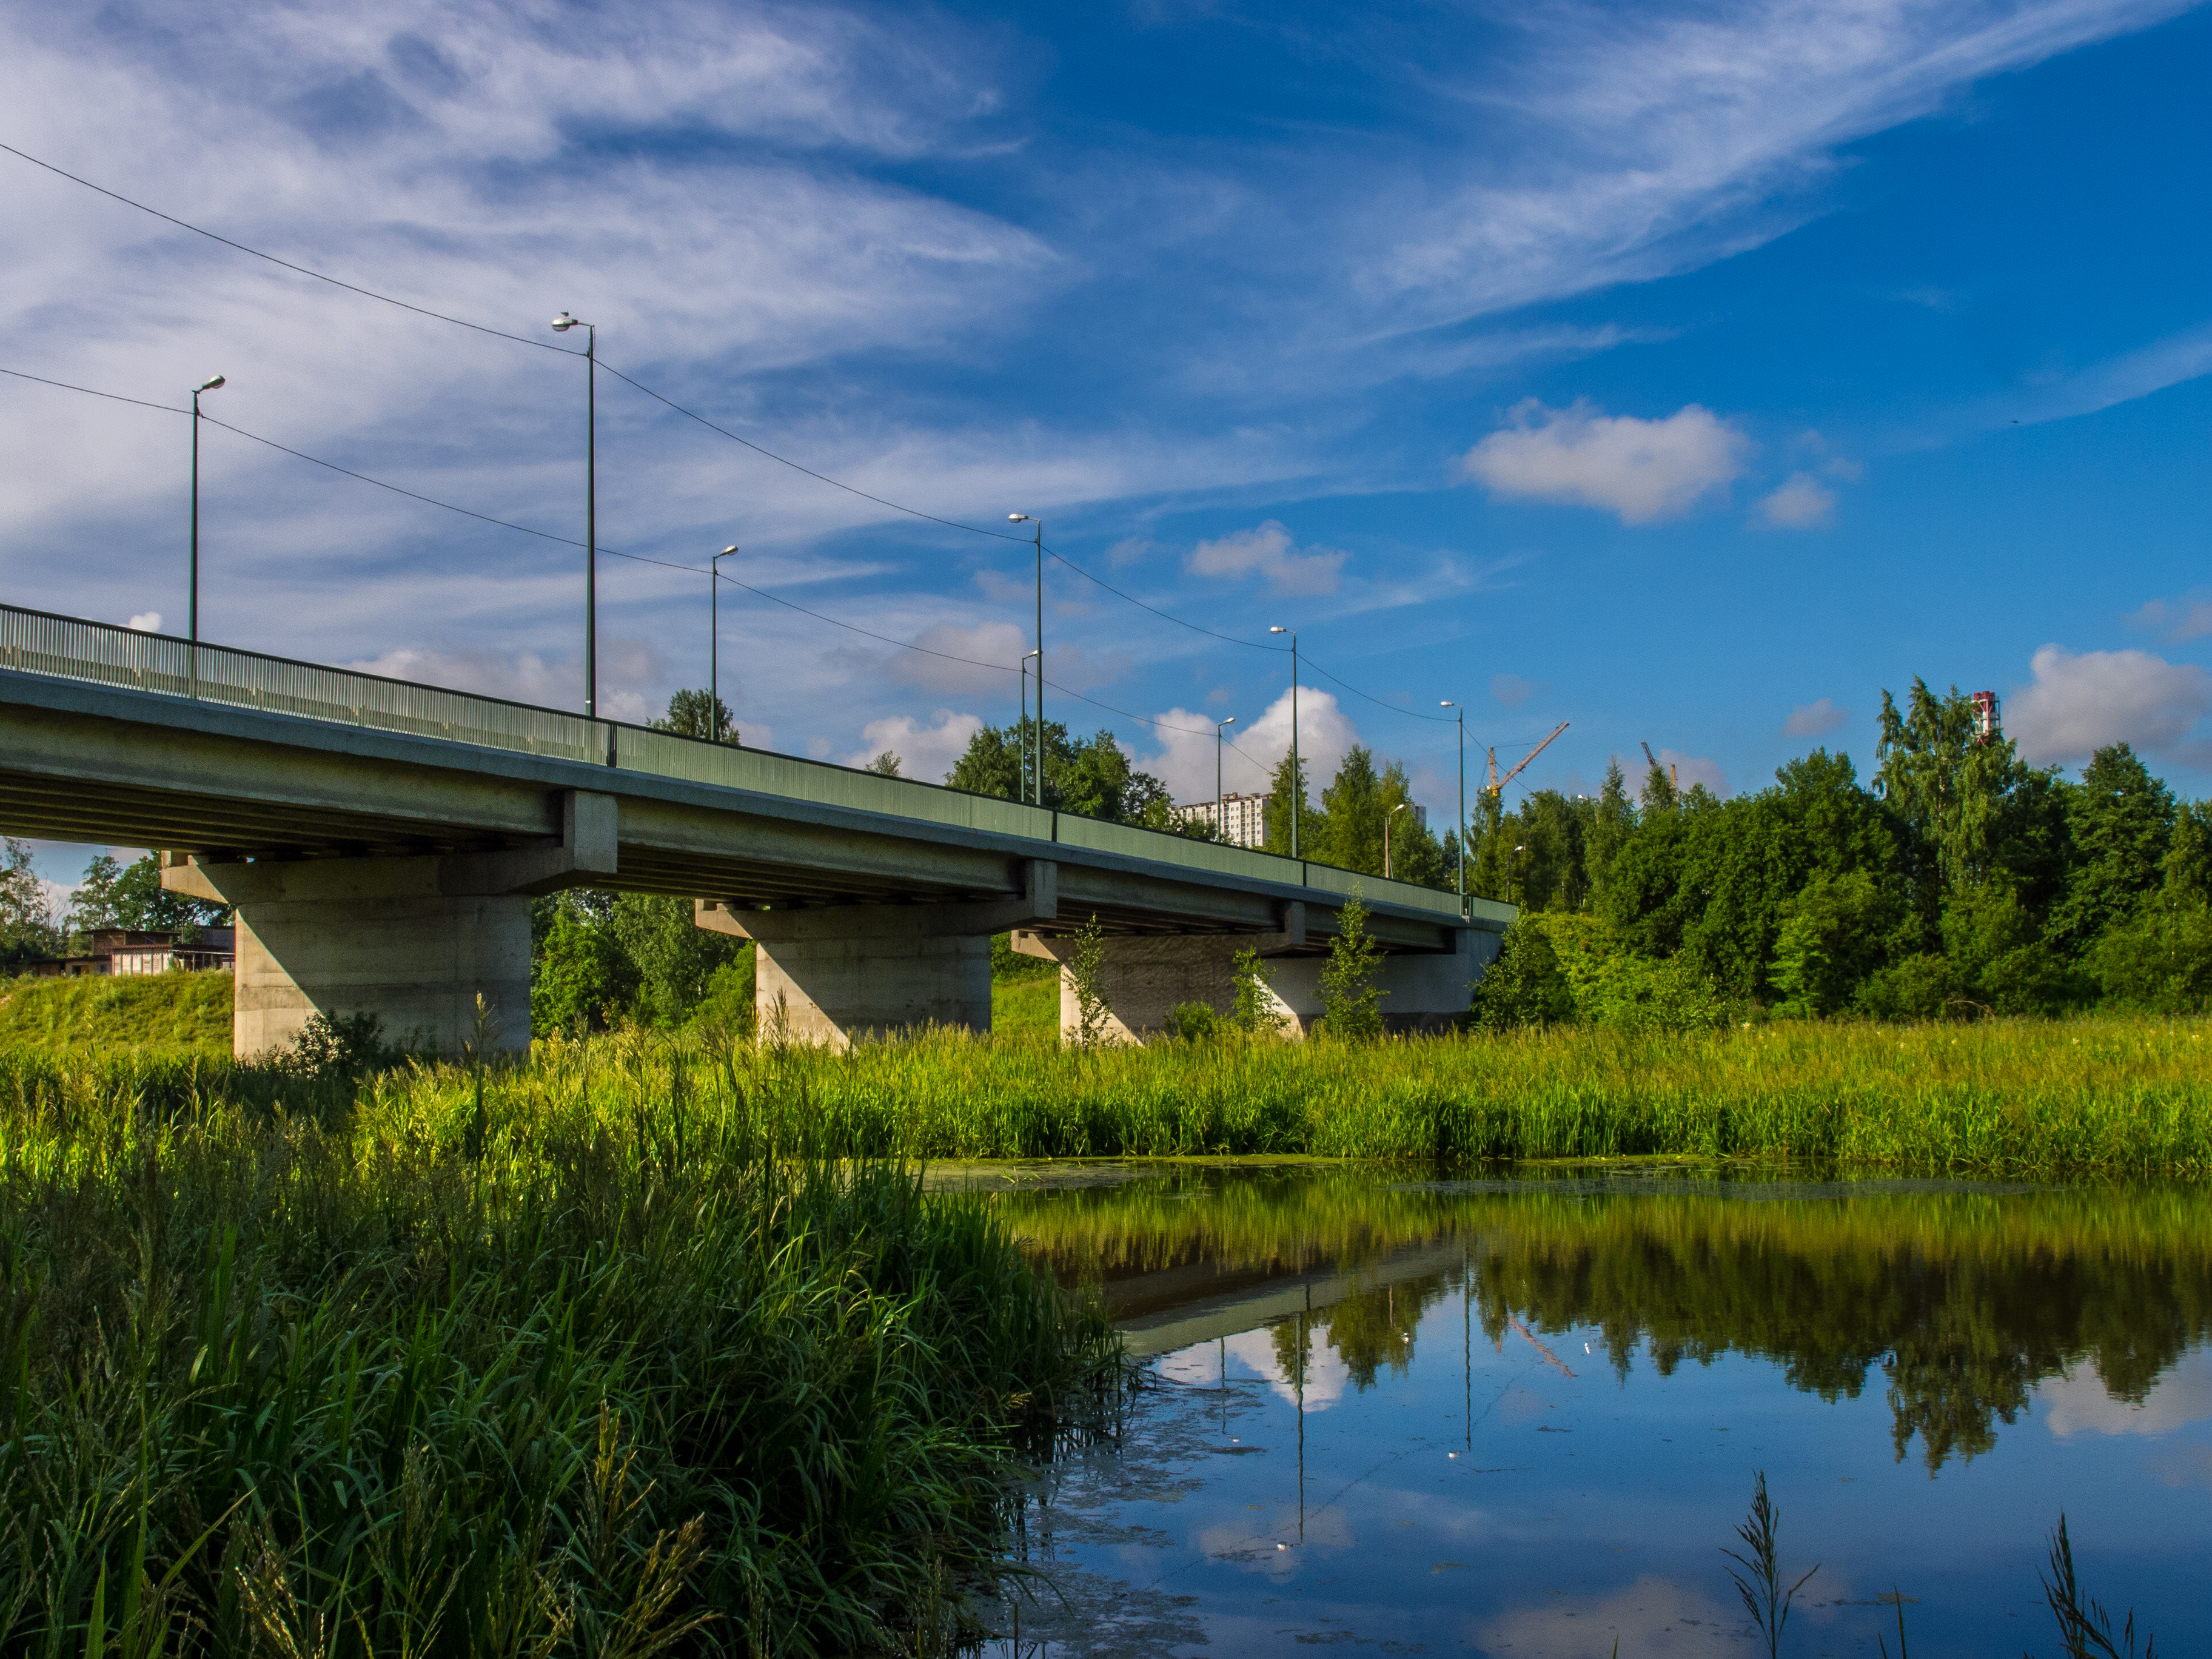
natural, bridge, nature, natural landscape, water, sky, river, reflection, natural environment, girder bridge, waterway, overpass, cloud, beam bridge, concrete bridge, grass, watercourse, tree, bank, road, architecture, rural area, viaduct, canal, suspension bridge, nonbuilding structure, landscape, bayou, box girder bridge, plant, lake, wetland, channel, highway, reservoir, city